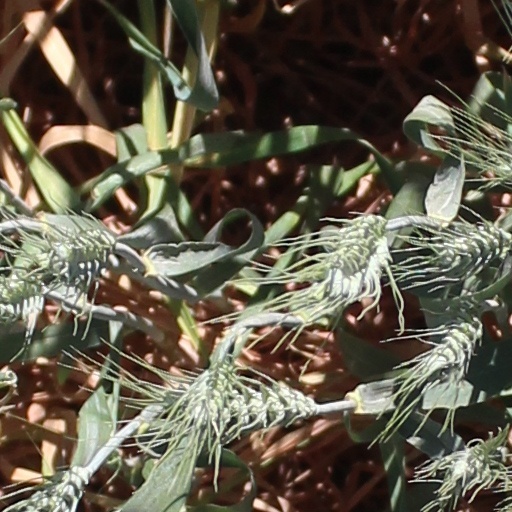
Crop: wheat